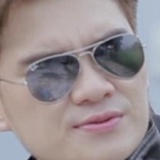
ca sĩ Lâm Chấn Huy